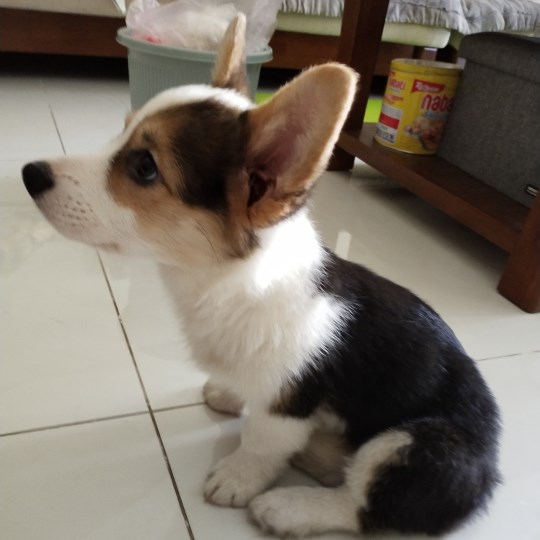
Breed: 2909-n000116-Cardigan